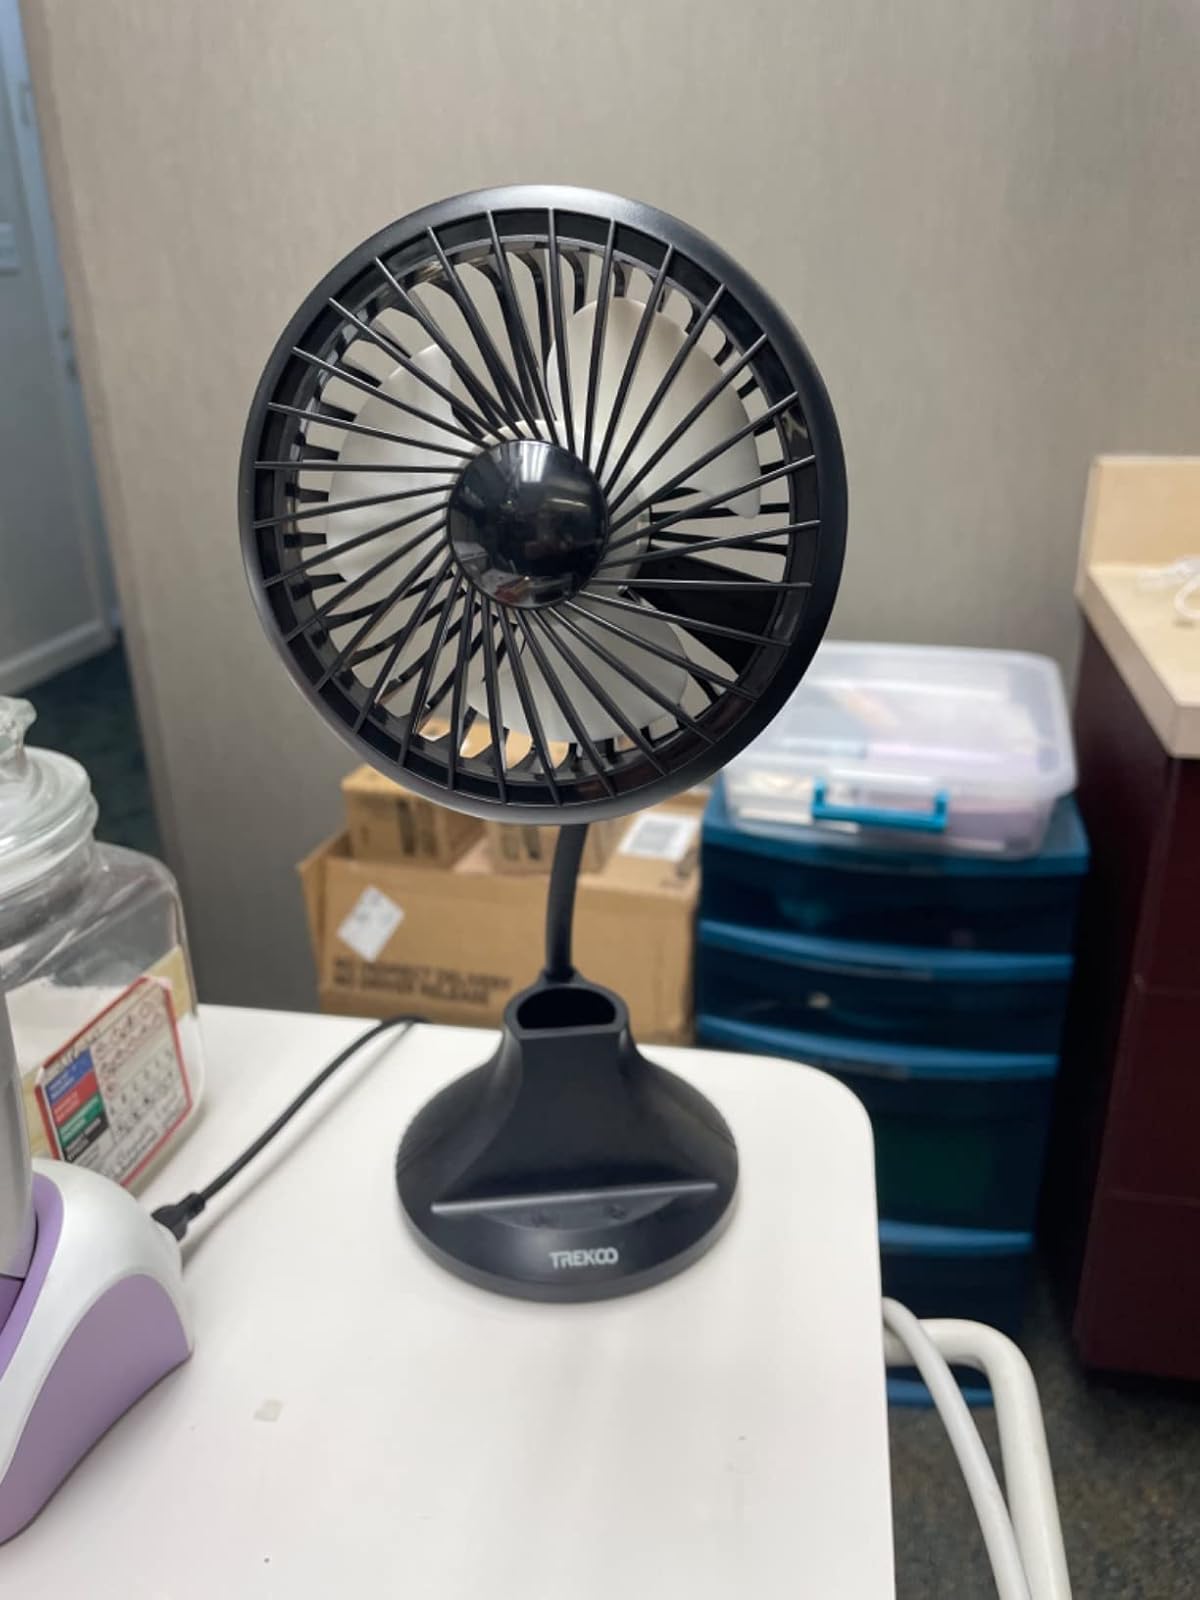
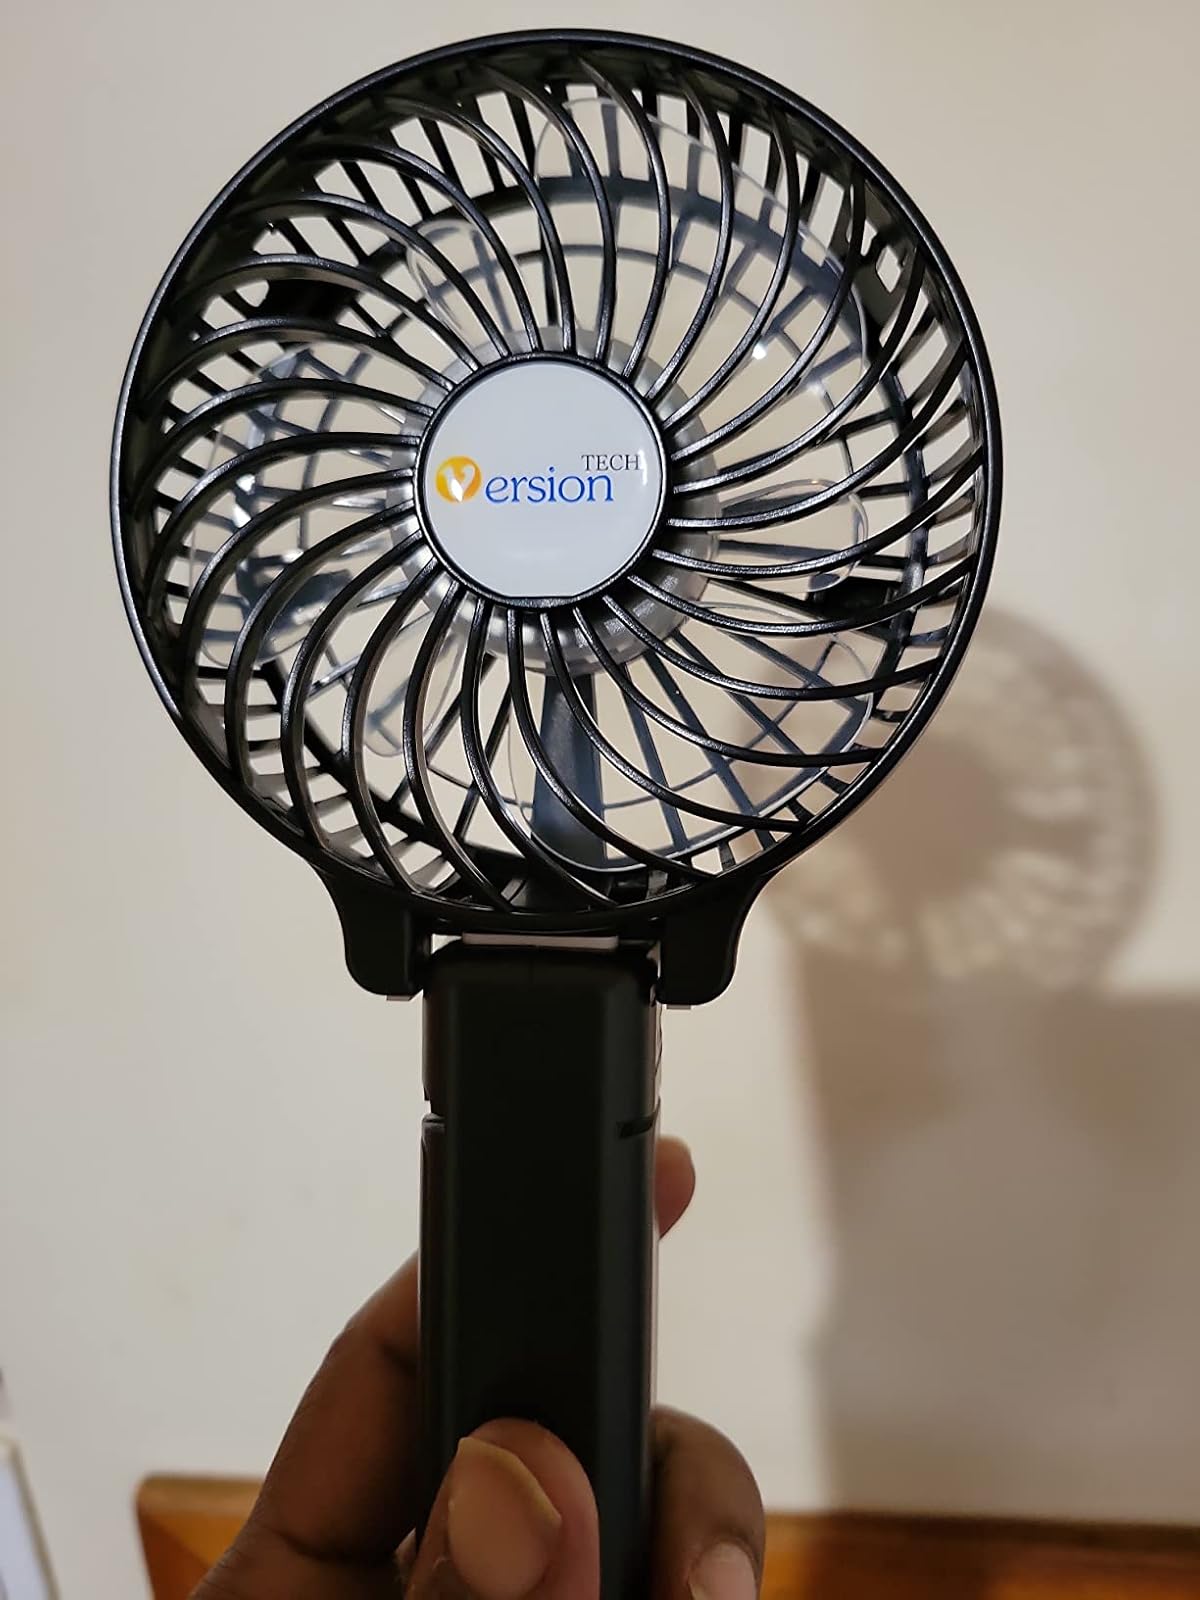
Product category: fan
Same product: no